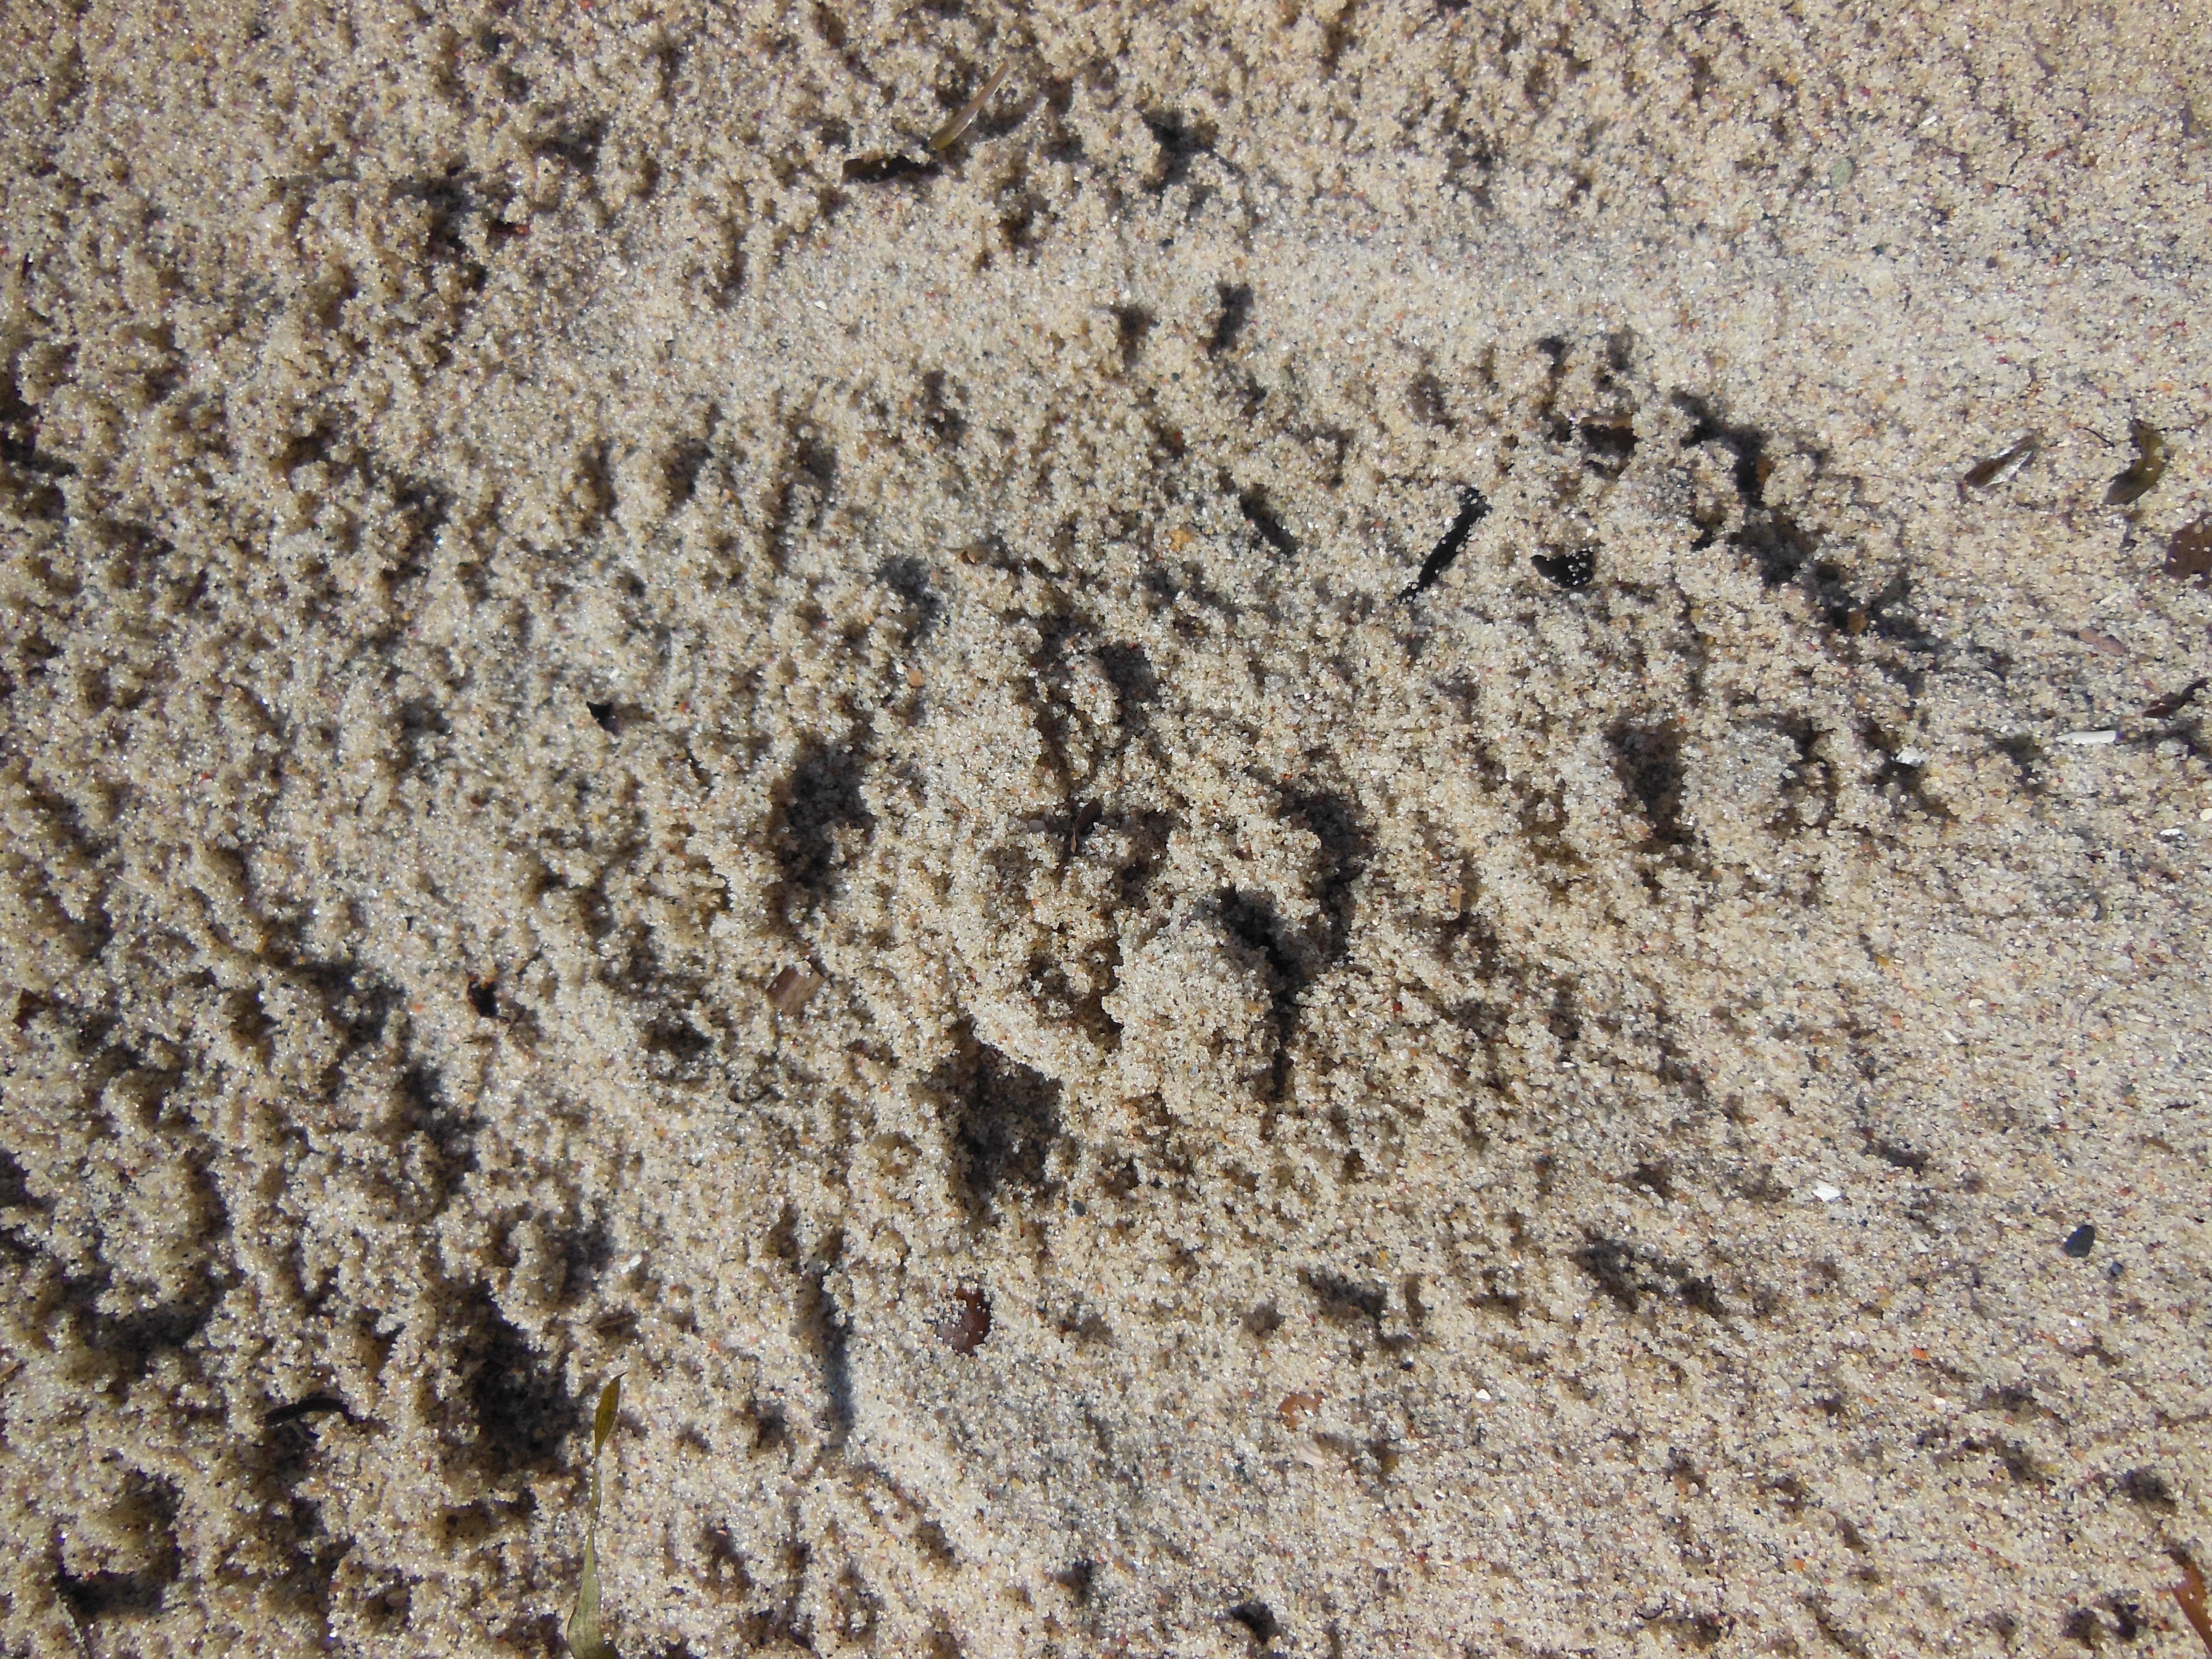
beach, sand, rock, white, texture, asphalt, mud, soil, material, close up, grey, geology, beige, wet sand, llight brown